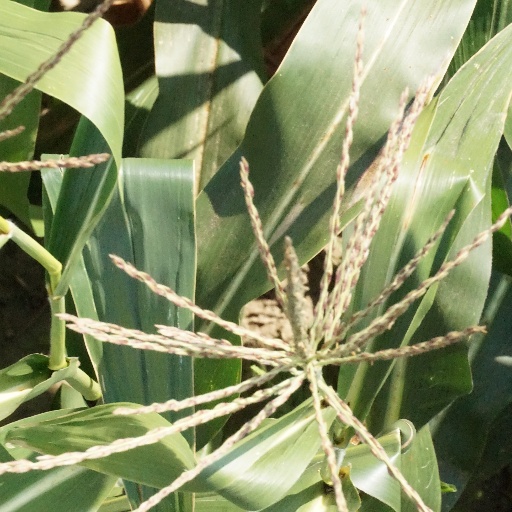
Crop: maize; corn